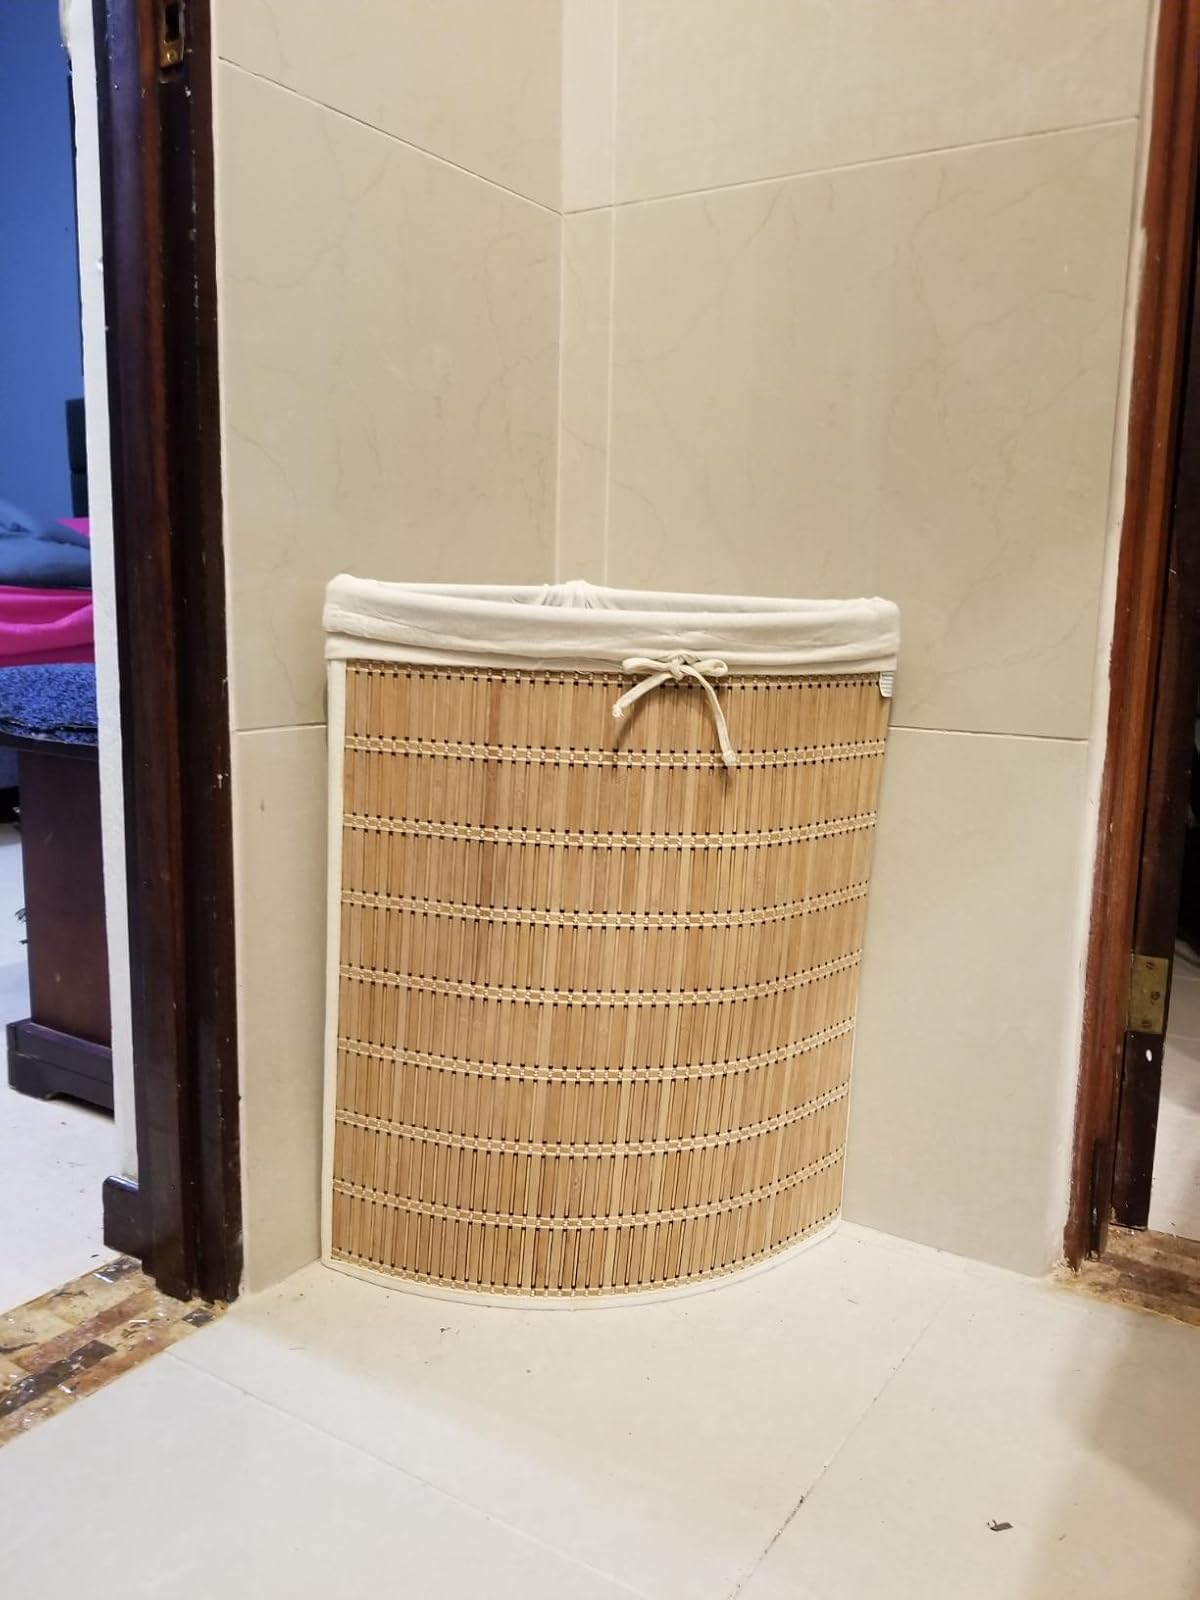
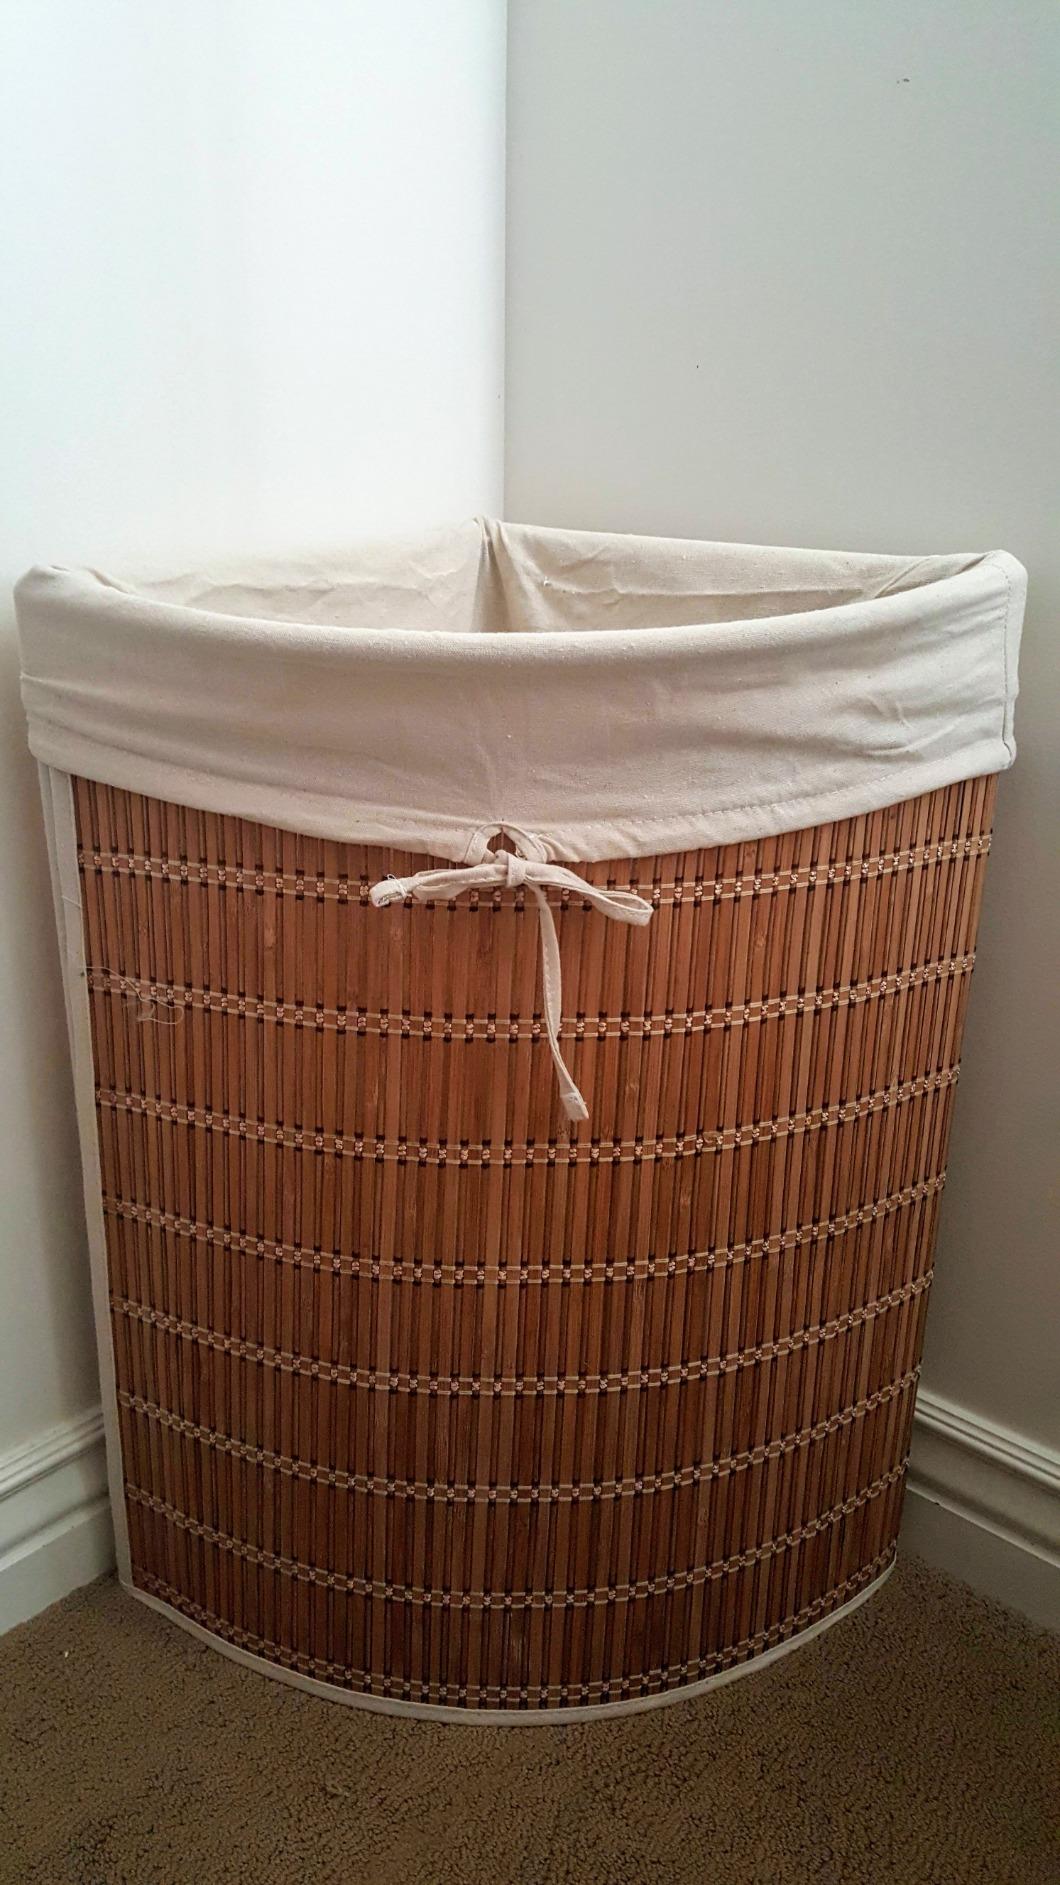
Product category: items_hamper
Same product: yes